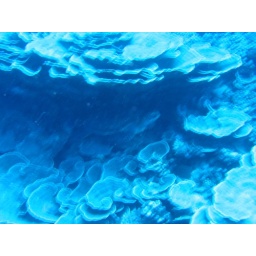
Our first turtle was stuck in a black hole under this overhang and didn't want to come out to play.